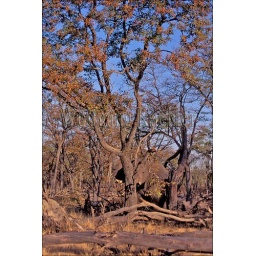
Botswana, okavango delta, moremi reserve, elephant pushing tree over to feed on leaves